1929–1930 psittacosis pandemic

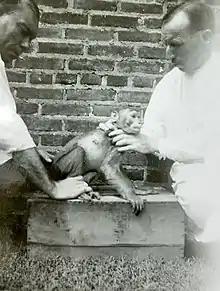
Henry "Shorty" Anderson (right)

Two of the 16 people that developed the illness from exposure at the National Hygiene Laboratory died, including, on 8 February, Anderson. The following day, bacteriologist William Royal Stokes died, only weeks after commencing research on the parrot dropping samples given to him by Armstrong. By this time, Armstrong was ill himself but survived. They had failed to isolate the causative infectious agent, and McCoy was subsequently forced to kill the birds and fumigate the Hygienic Laboratory.